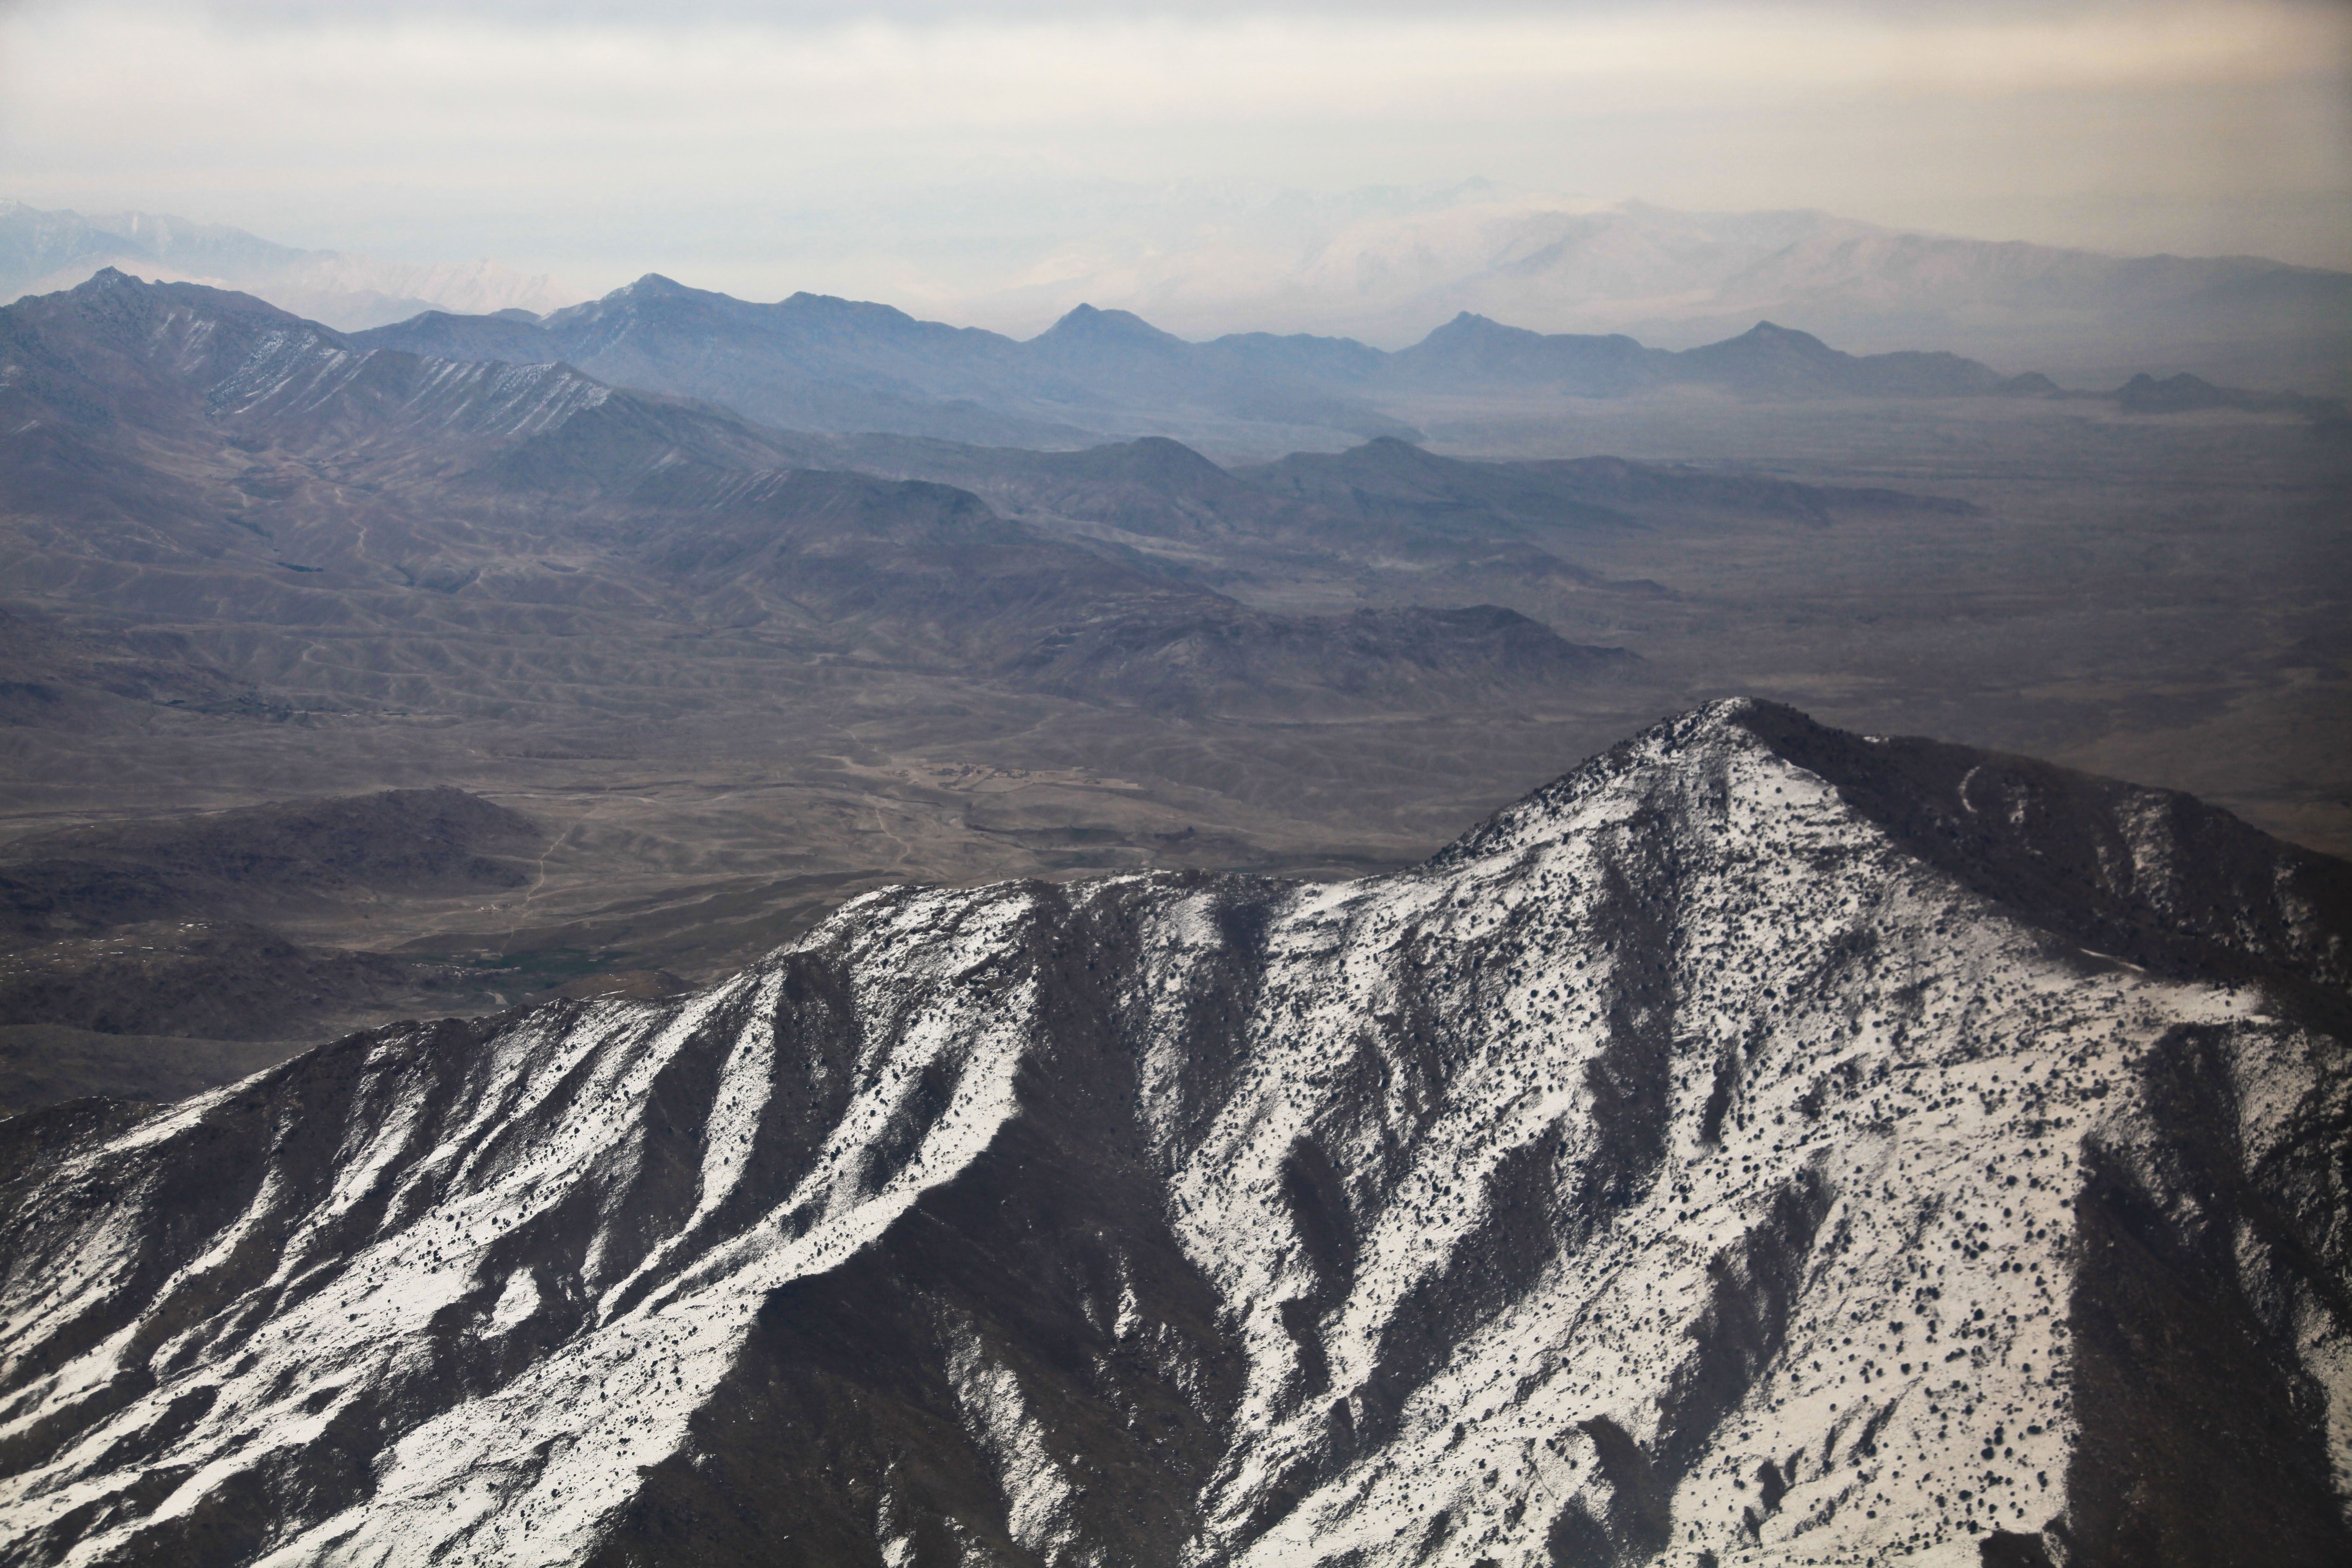
landscape, nature, wilderness, mountain, snow, hill, adventure, valley, mountain range, rugged, ridge, summit, majestic, geology, mountains, alps, plateau, beautiful, heights, fell, afghanistan, landform, mountain pass, geographical feature, mountainous landforms, helicopter ride